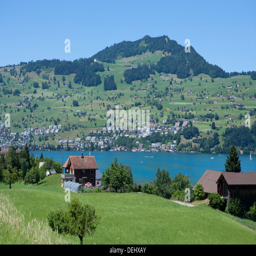
typical swiss cottage by a lake